Marguerite d'Alvarez

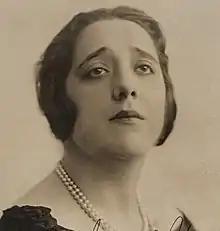
Marguerite d'Alvarez, 1922, photo by Lassalle

Marguerite d'Alvarez (c. 1884 – 18 October 1953) was an English contralto, born Margarita Amelia Alvarez de Rocafuerte. She sang on the opera and concert stages, for recordings, and in radio concerts, and appeared in three films.